Wheat Ridge/Ward station

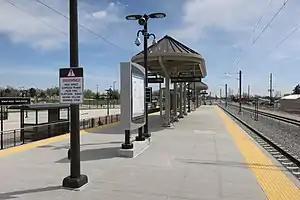
Wheat Ridge/Ward station platform

Wheat Ridge/Ward station (sometimes stylized as Wheat Ridge•Ward) is a Regional Transportation District (RTD) commuter rail station and terminus of the G Line. It opened on April 26, 2019, along with the rest of the G Line, three years after its initially planned October 2016 opening.